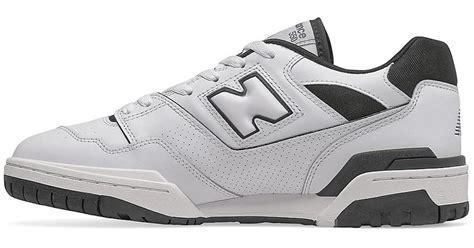
Brand: New
Model: Balance 550